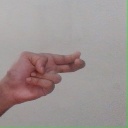
अक्षर: ह